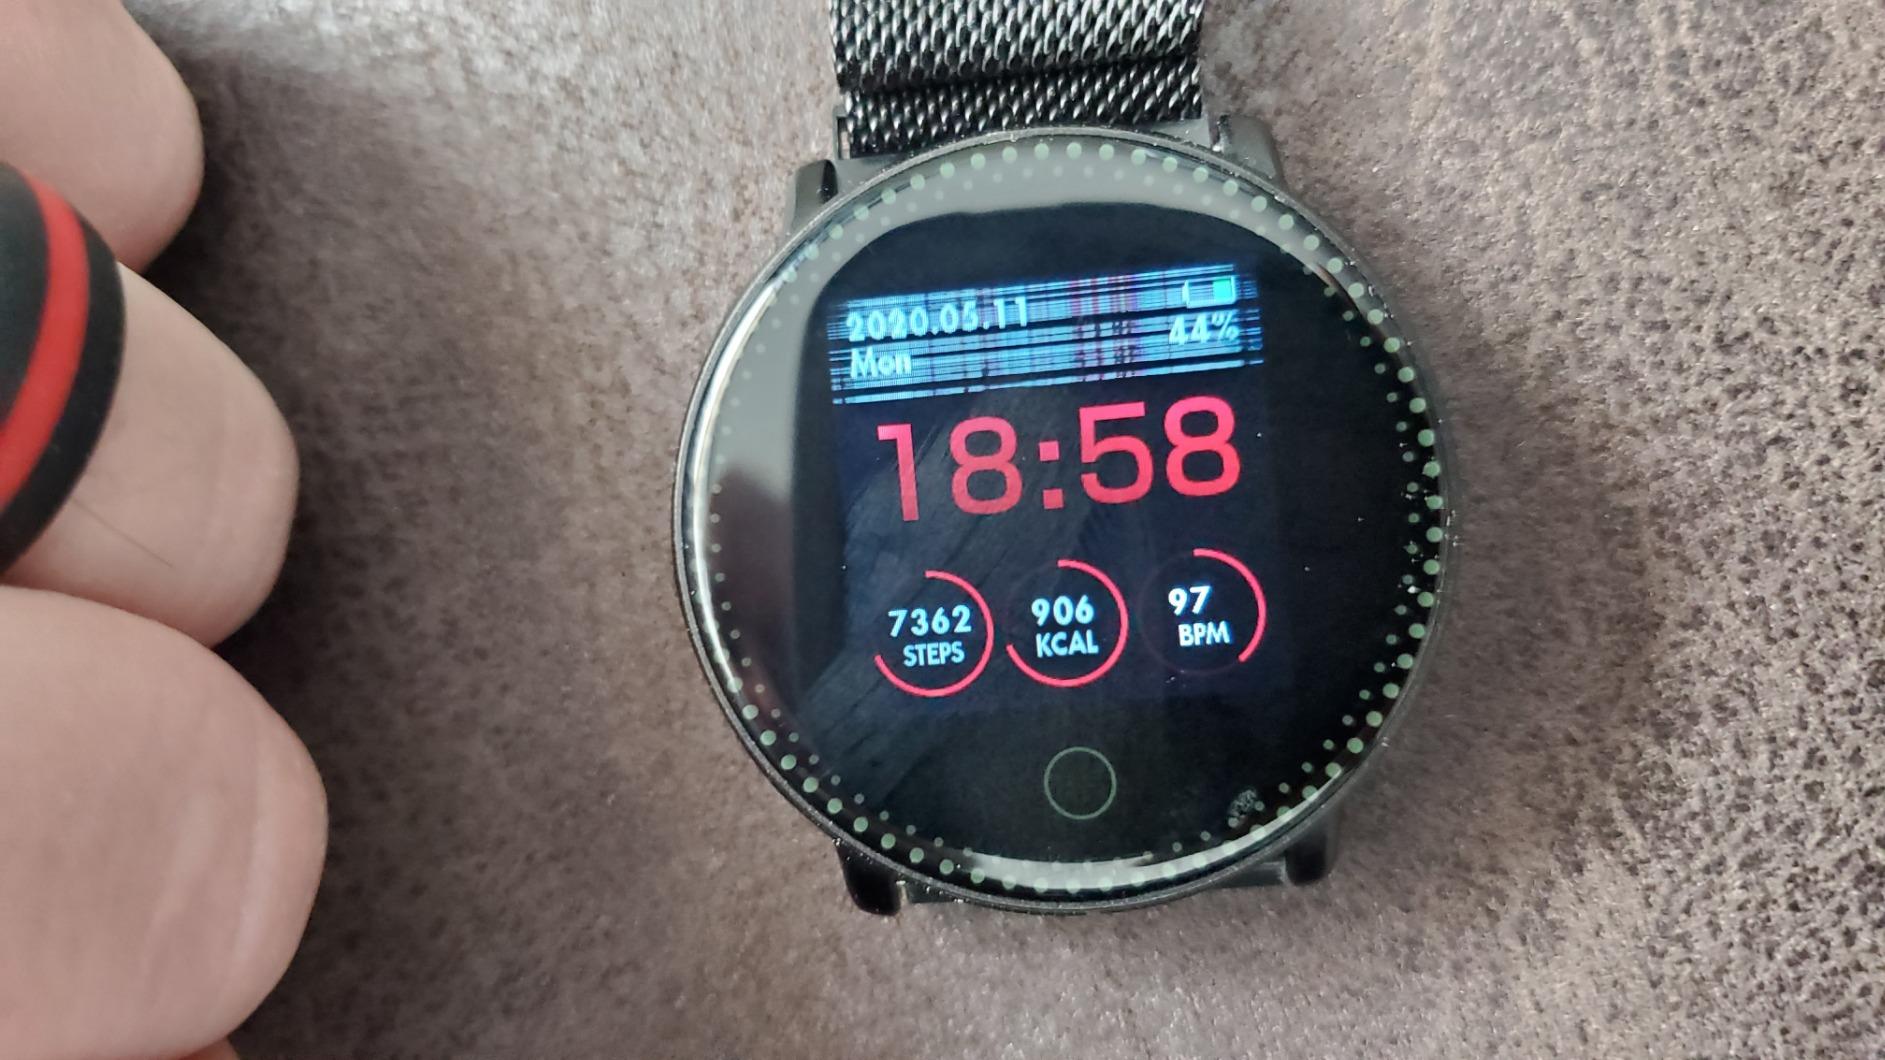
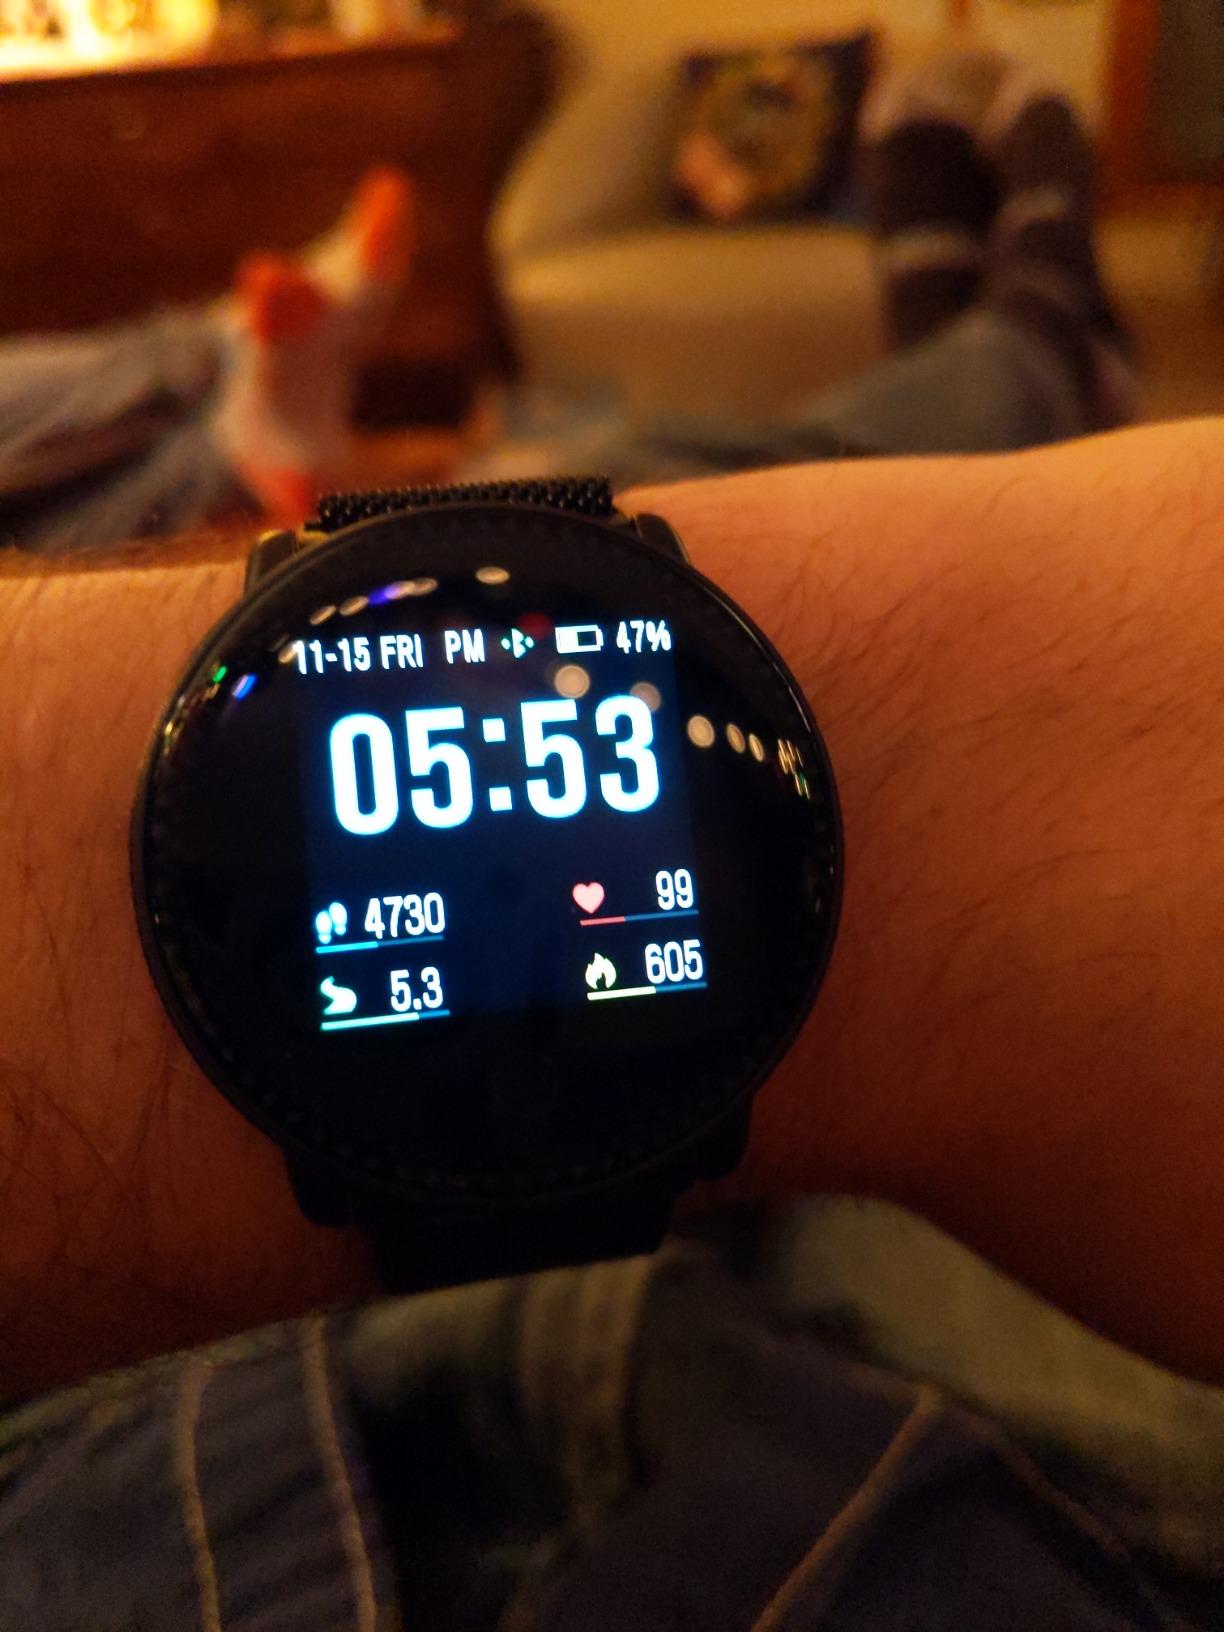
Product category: smartwatch
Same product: yes